Futura (typeface)

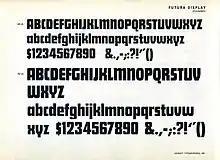
Futura Display in a specimen book.

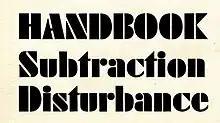
A metal type specimen of Futura Black

First released in 1929, Futura Black is an alternative design that uses stencil letter forms, high contrast and triangular serifs, with similarities to fat face types. Example uses of the font include the public safety departments of the city of Boston, the "R" logo of the National Association of Realtors, title sequences of television programs such as "The Love Boat" and "Prisoner: Cell Block H", the wordmark for the defunct discount store chain Bradlees, and as the wordmark for the National Football League's Minnesota Vikings from 1982 to 2003. The movie logo for the 2021 James Bond film "No Time to Die" also uses Futura Black.